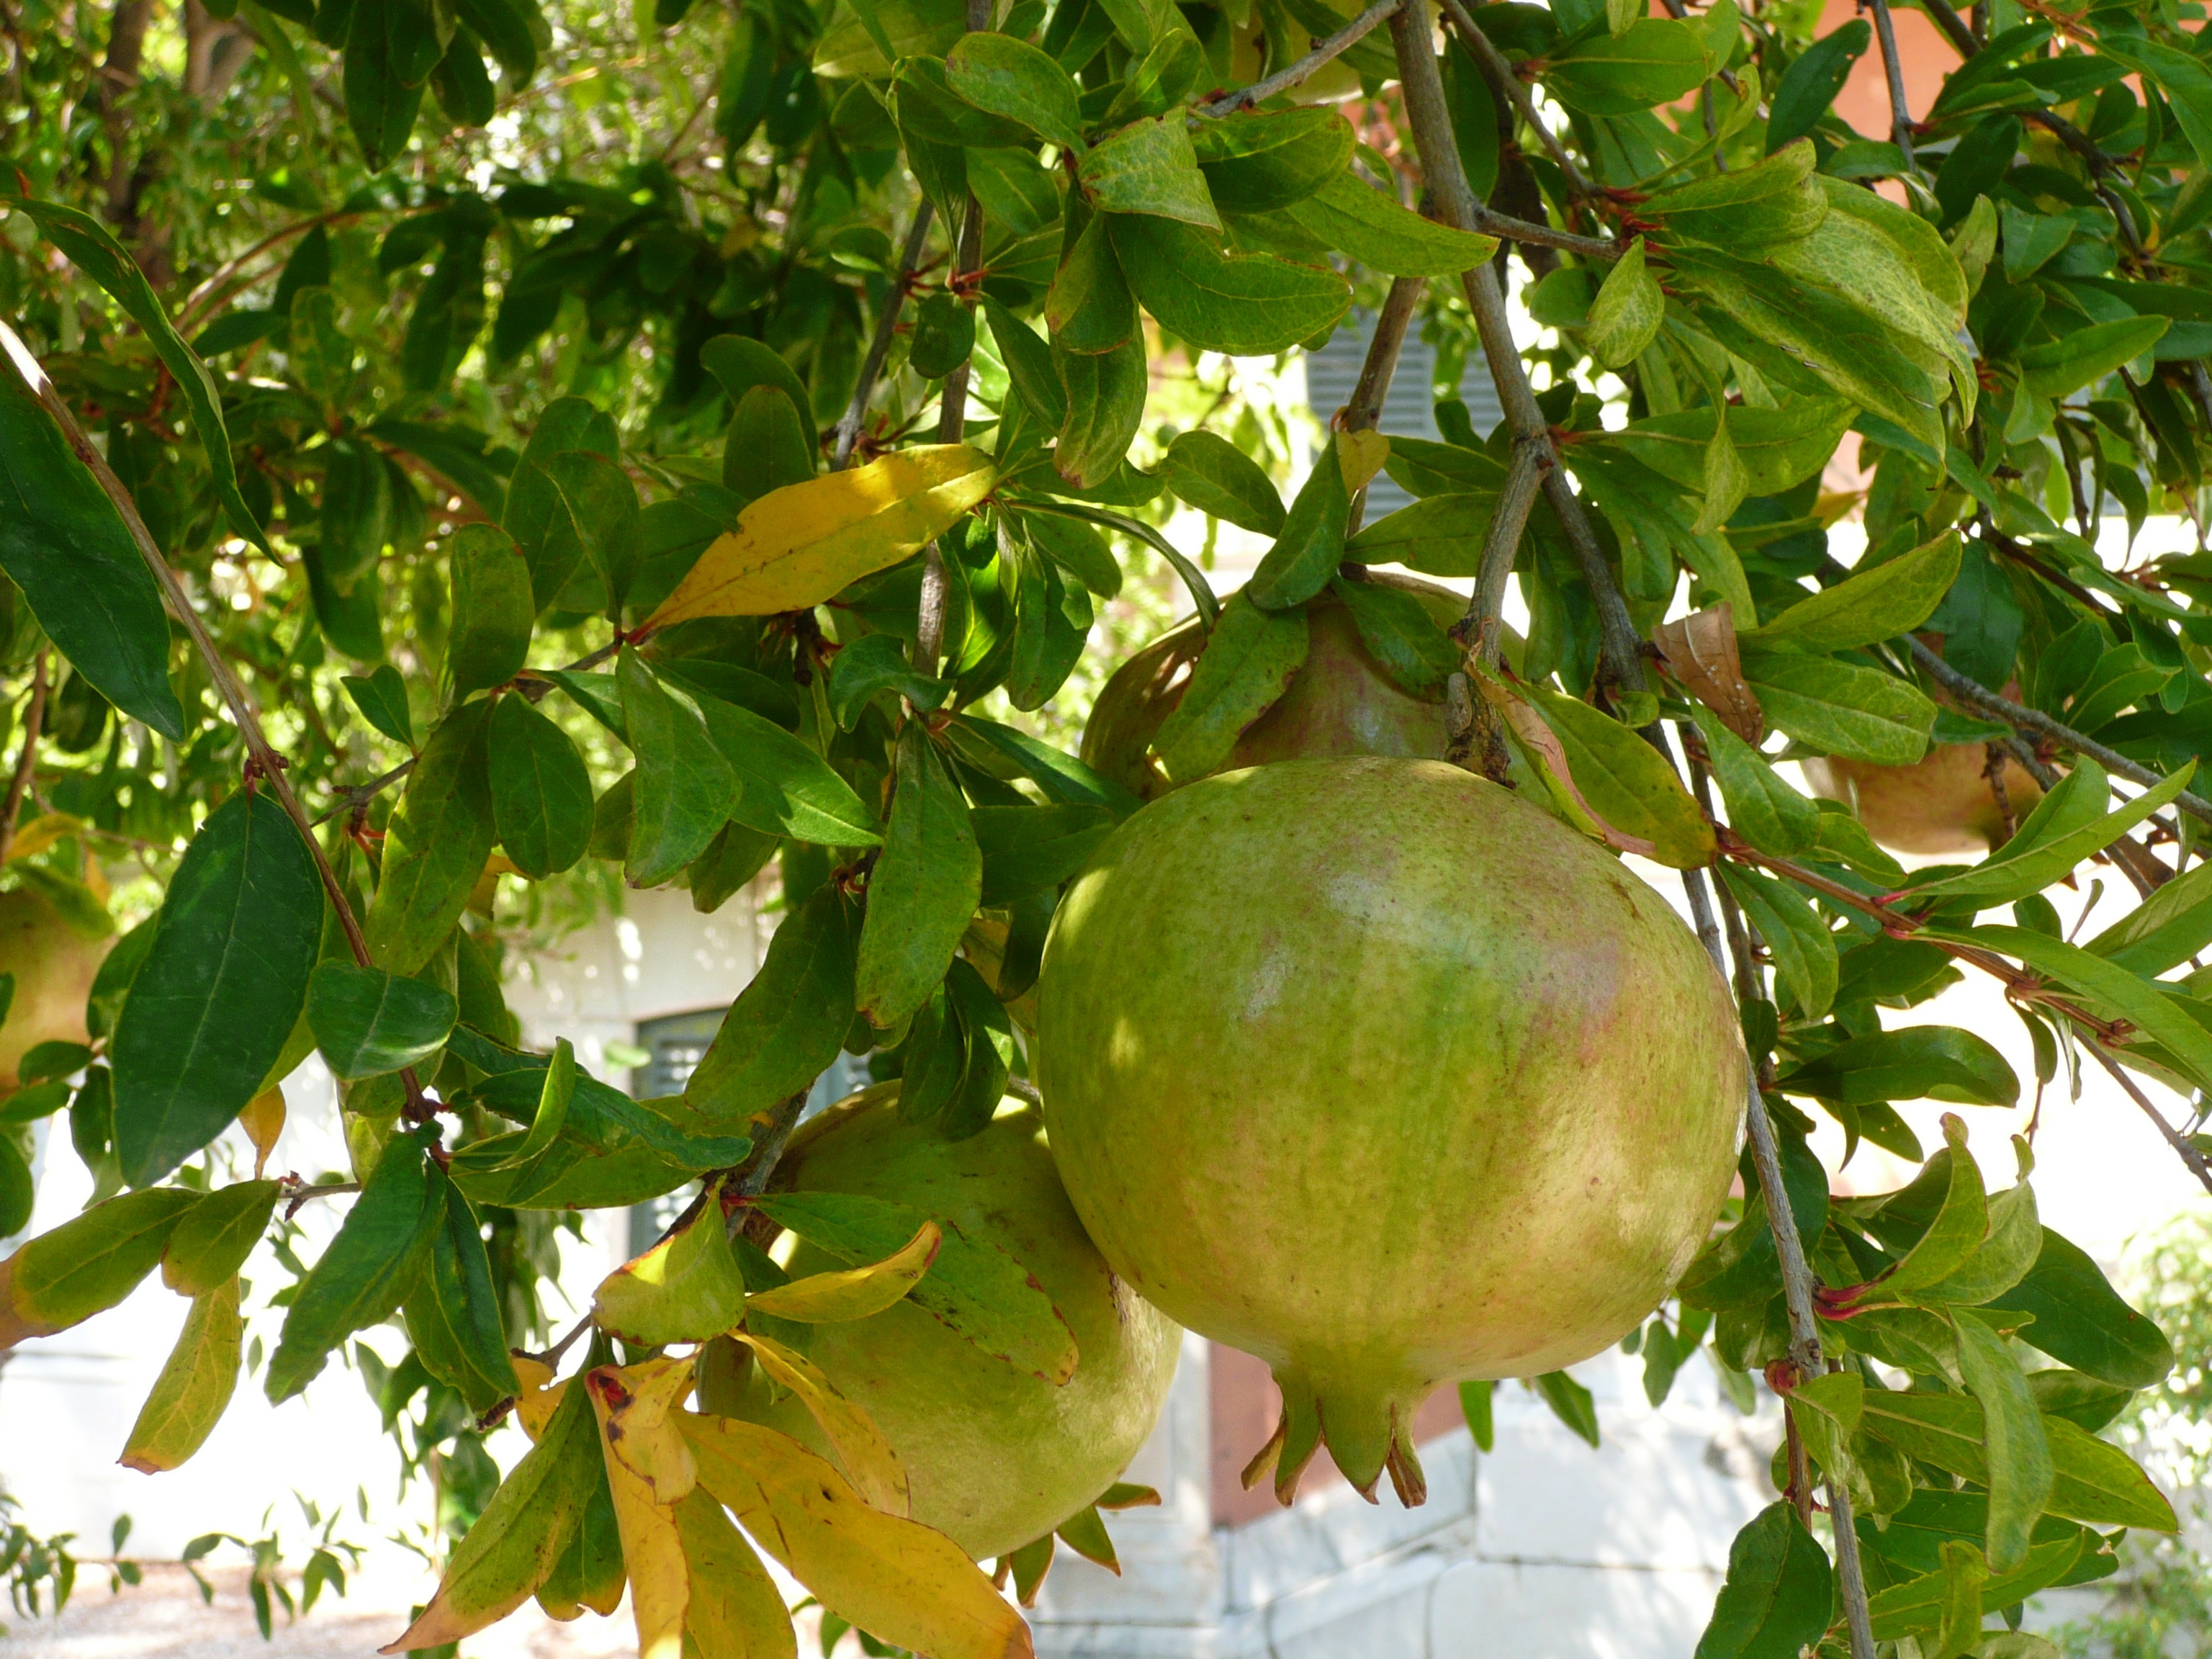
tree, branch, plant, fruit, france, food, produce, citrus, flowering plant, bitter orange, land plant, yuzu, garnet apple